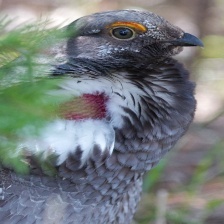
Species: BLUE GROUSE
Scientific name: DENDRAGAPUS OBSCURUS
ImageNet parent category: black_grouse